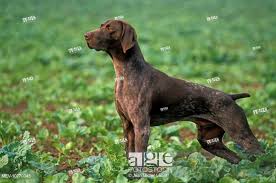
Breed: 211-n000059-German_short_haired_pointer